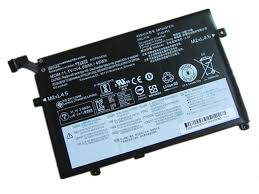
Waste category: battery